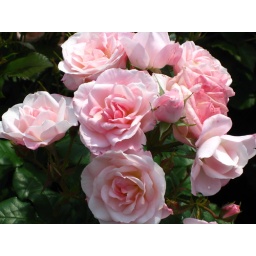
pink roses in Tokyo Disneyland